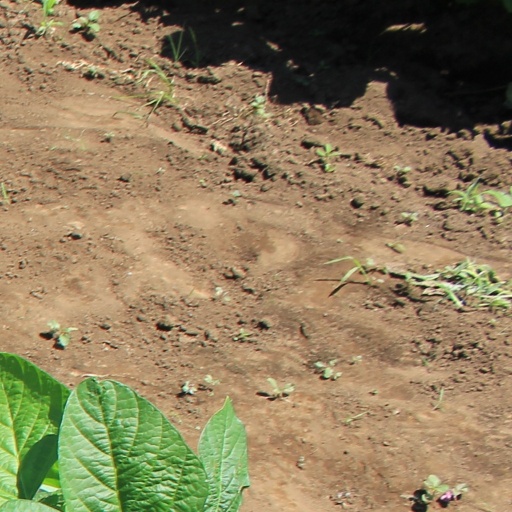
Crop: soybean